Answer in natural language. Considering the relative positions, where is stone countertop with respect to Doorway? Choose between the following options: left or right
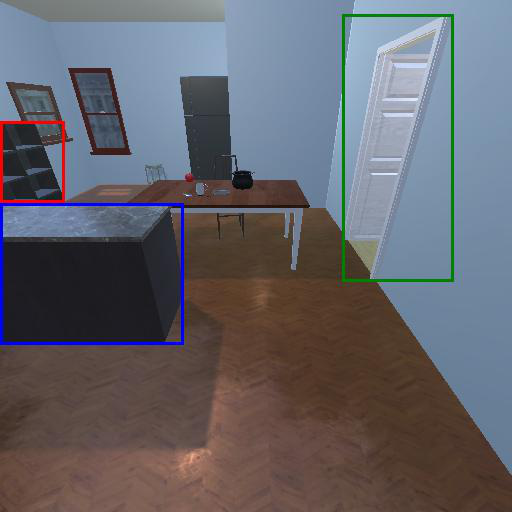
<answer>left</answer>